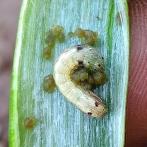
Crop: Onion
Condition: caterpillar-p